Agnieszka Korneluk

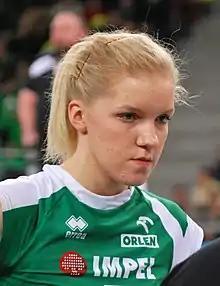

Agnieszka Korneluk, née Kąkolewska (born 17 October 1994) is a Polish volleyball player of Fenerbahçe. She is playing as a middle blocker and part of the Poland women's national volleyball team.